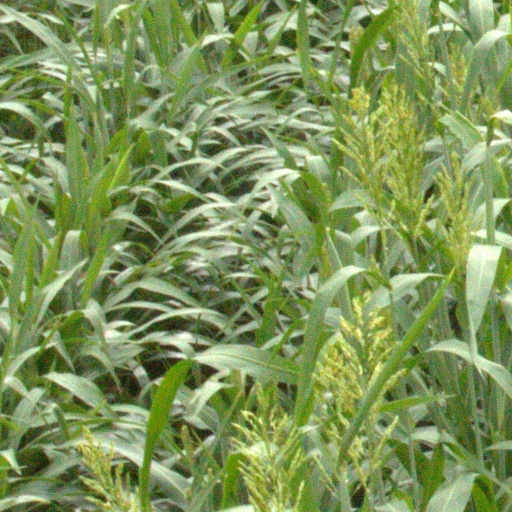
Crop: sorghum